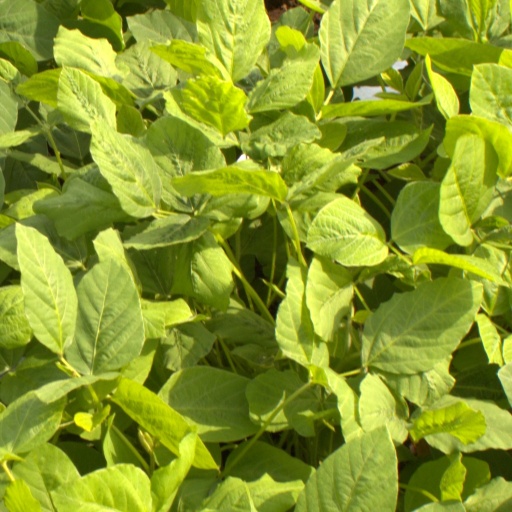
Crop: soybean